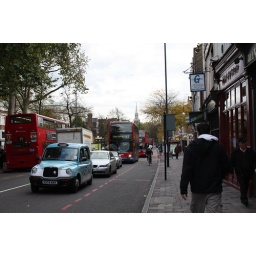
upper street in front of the shoe shop